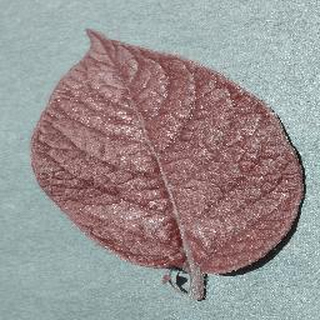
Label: healthy_potato